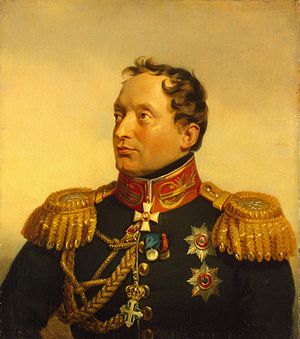
Filippo Paulucci
Filippo Paulucci
Filippo Paulucci var en italiensk markis og en russisk generaladjudant.